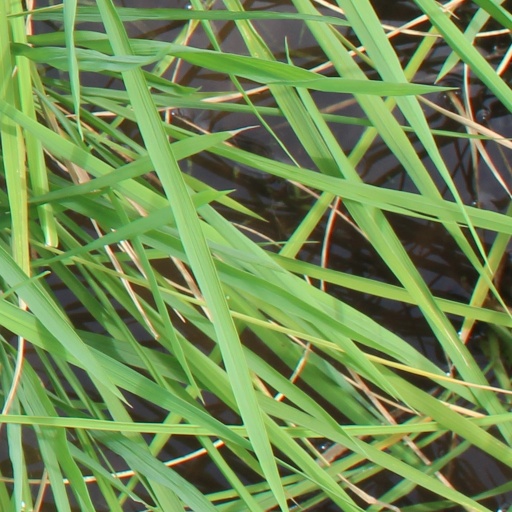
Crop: rice